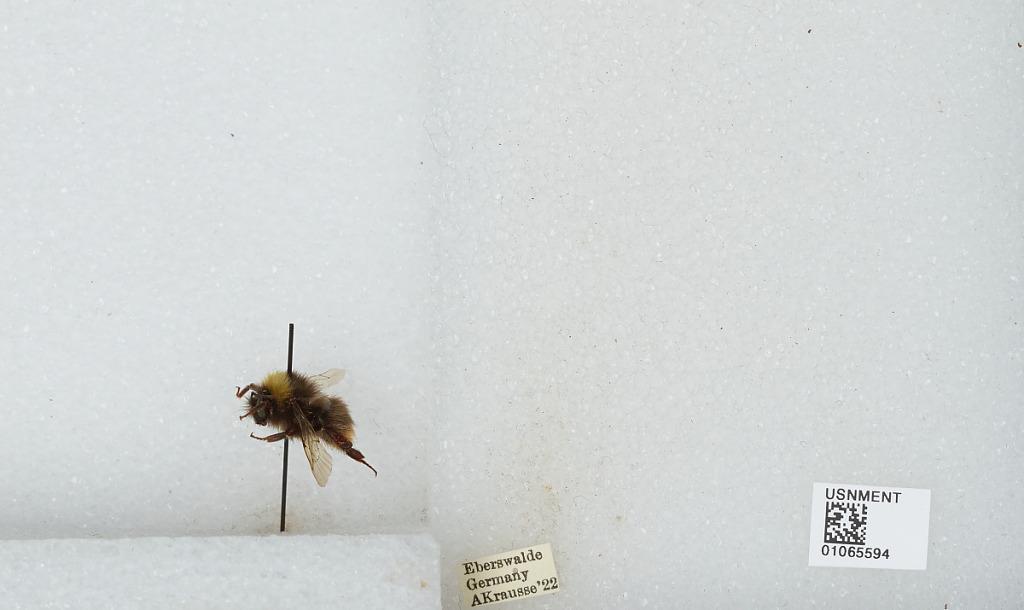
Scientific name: Bombus sp.
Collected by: A. Krausse
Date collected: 1922--
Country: Germany
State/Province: Brandenburg
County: Barnim
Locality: Eberswalde
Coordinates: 52.8356, 13.8182